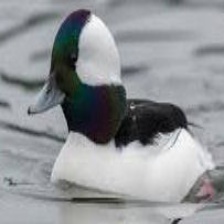
Species: BUFFLEHEAD
Scientific name: BUCEPHALA ALBEOLA
ImageNet parent category: drake